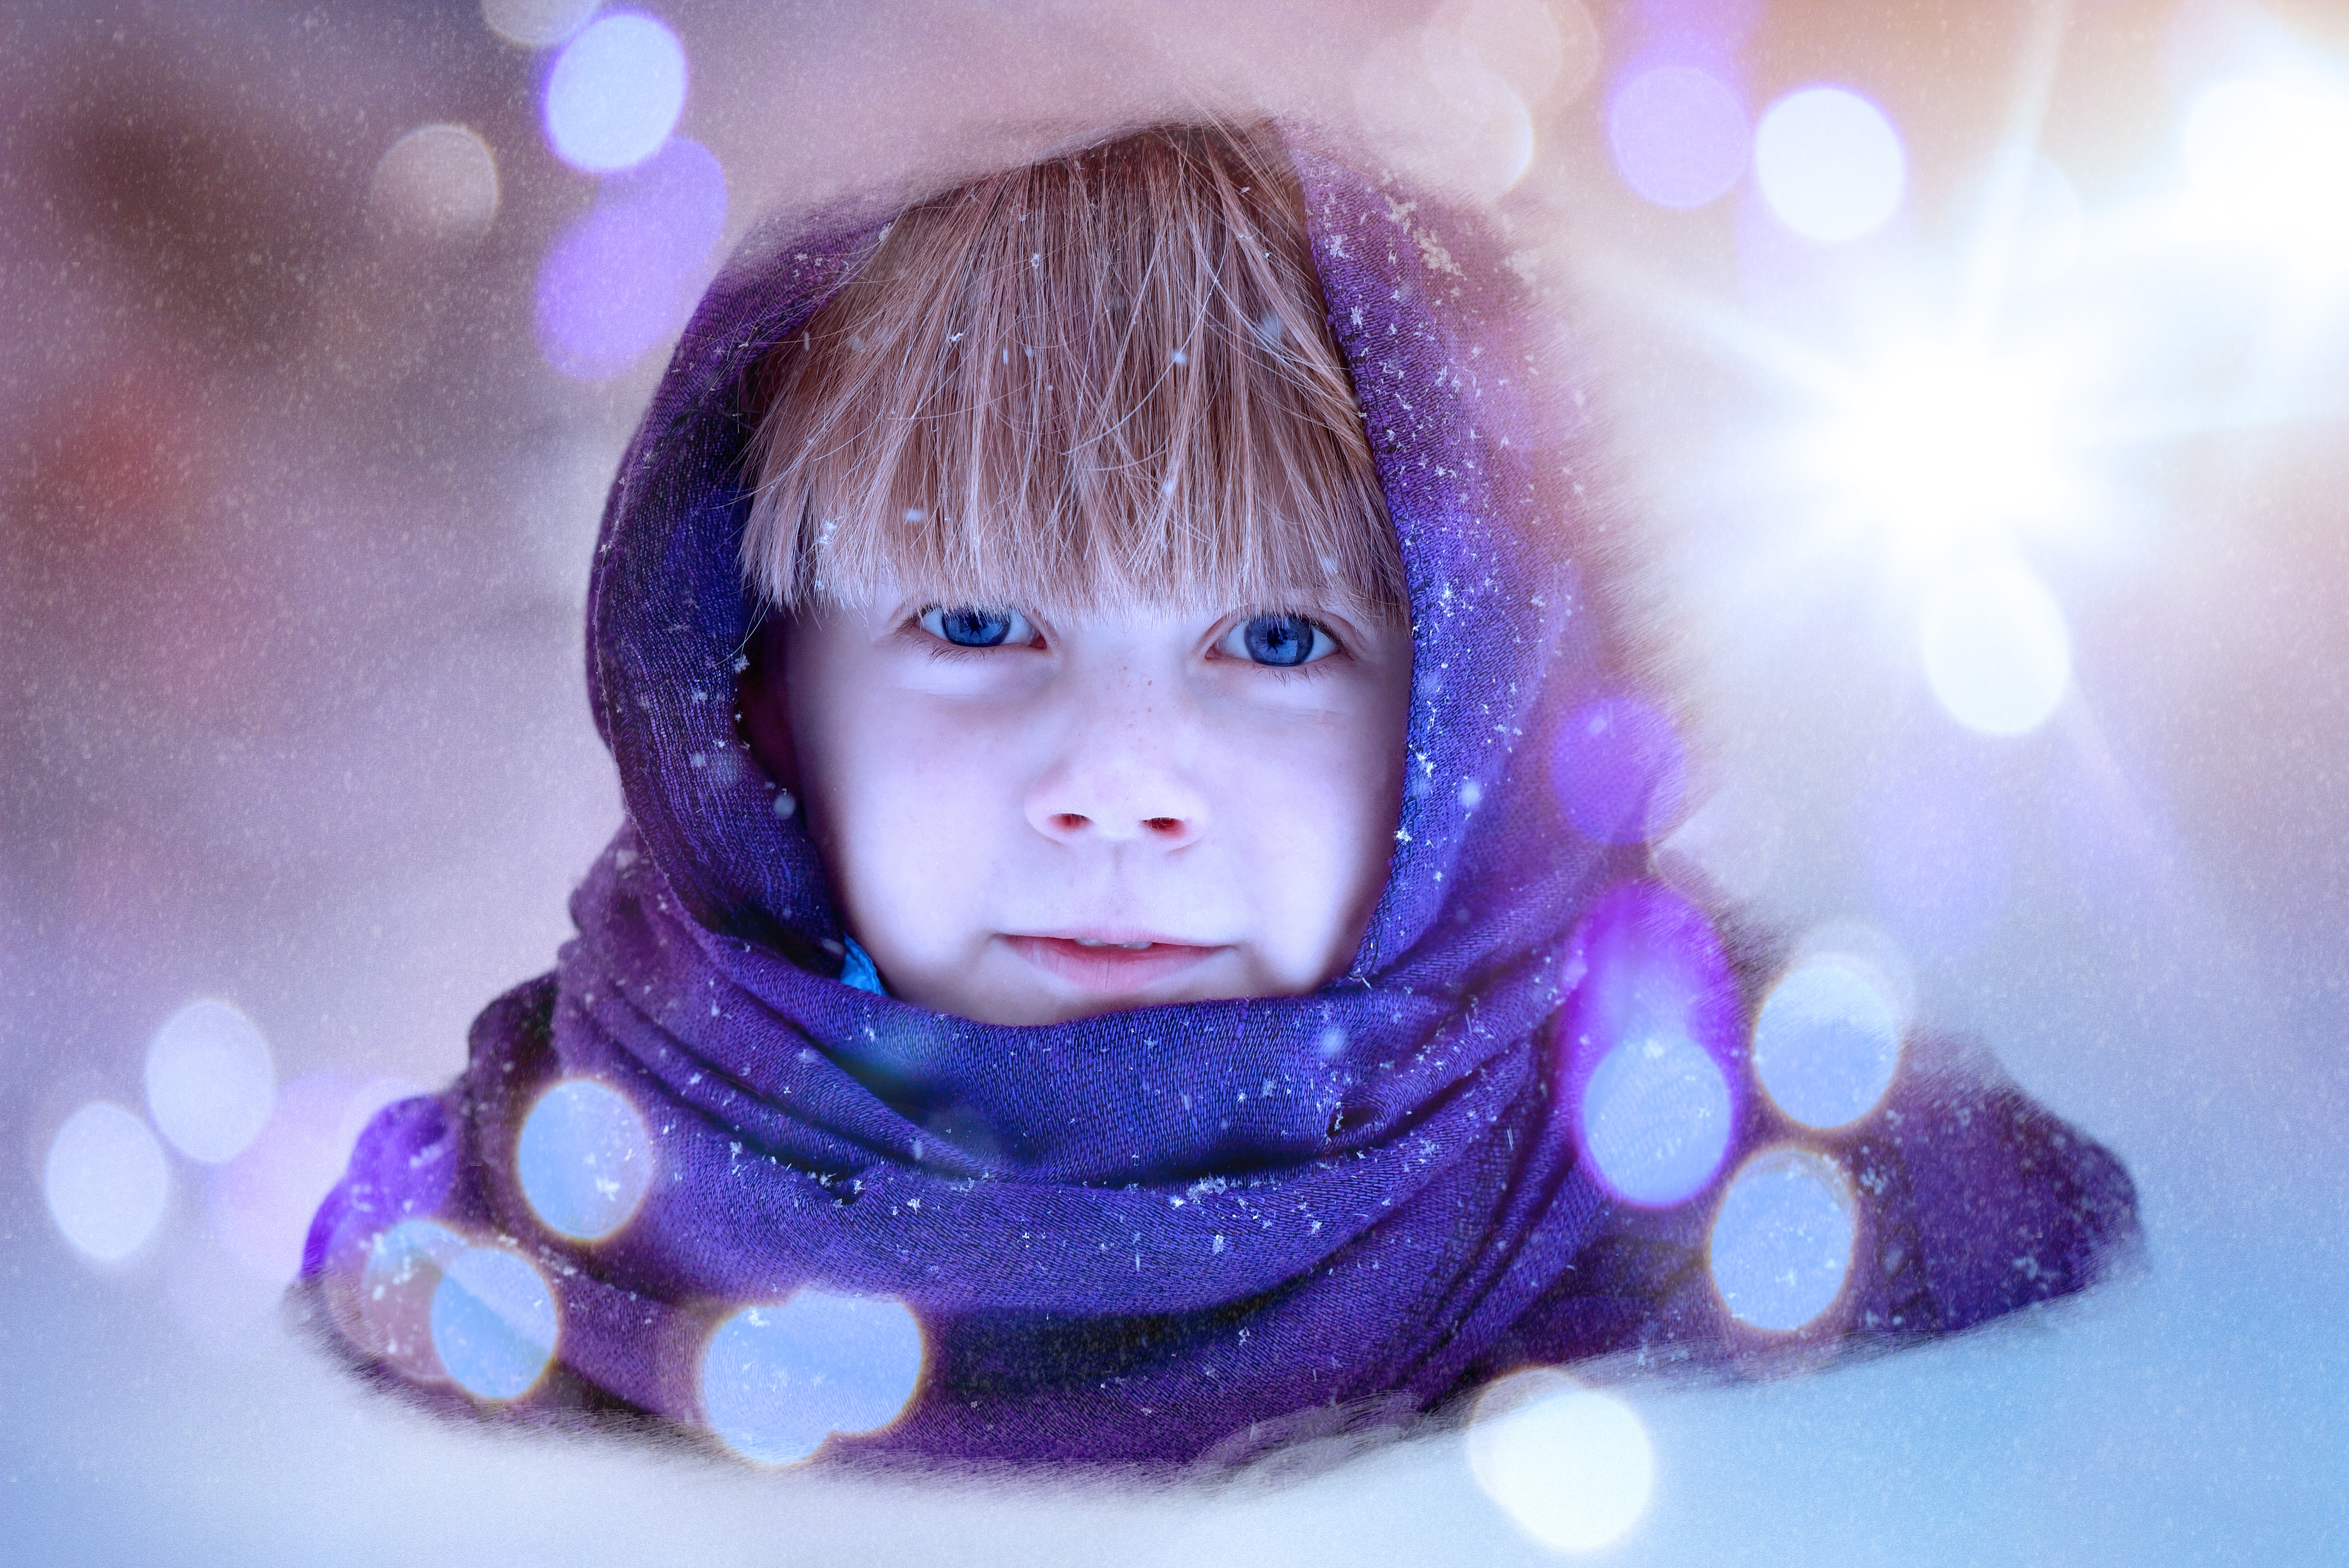
person, cold, winter, light, bokeh, girl, photography, flower, purple, color, child, blue, pink, toy, scarf, close up, face, infant, toddler, eye, cap, head, skin, beauty, organ, sweetness, emotion